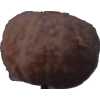
Label: orange_peeled